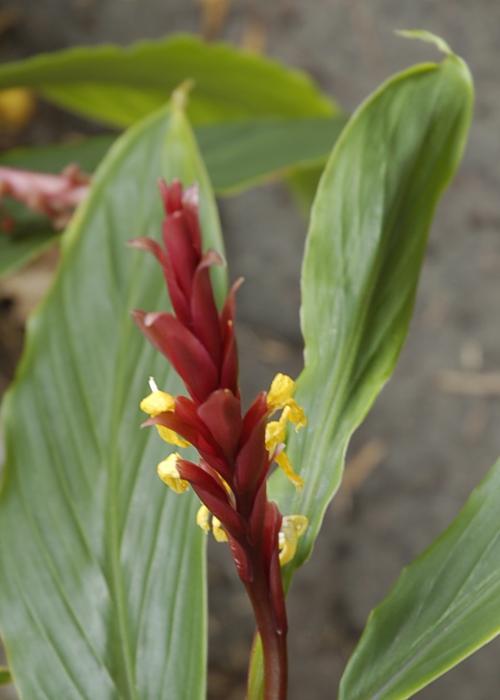
Label: cautleya spicata